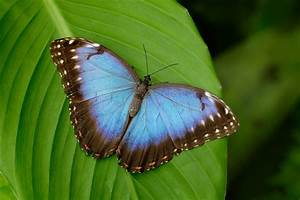
Label: butterfly